Exile of Rama

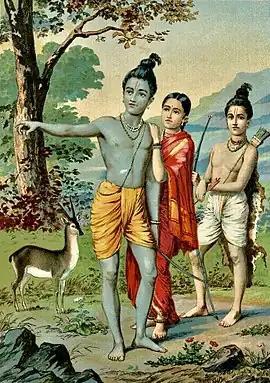
Rama, Sita and Lakshmana in forest.

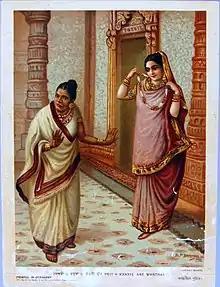
Kaikeyi being provoked by Manthara.

King Dasharatha was the king of Kosala Kingdom from Ikshvaku or Solar Dynasty. He had three wives: Kaushalya, Kaikeyi and Sumitra. Dasharatha was ashamed of being childless, despite being in his middle years, and thus, he performed a Putrakameshti Yajna on the advice of his ministers by Rishyasringa. From the sacrificial fire, Agni himself blessed Dasharatha with four sons, and thus, Dasharatha's three wives bore four sons, Rama from Kaushalya, Bharata from Kaikeyi and twins Lakshmana and Shatrughana from Sumitra. Rama was actually the seventh avatar of Vishnu, who incarnated himself as human, to kill the cruel demon king Ravana of Lanka (present day Sri Lanka). Rama lived a happy childhood with his brothers and parents and was educated by Guru Vasishtha in his Gurukula. After completing his education, Rama along with his brother Lakshmana accompanied Vishwamitra, to kill demons and protect the sages and their Yajnas. There, Rama killed several demons, including Maricha, Subahu and Tataka and even freed Ahalya, wife of Rishi Gautama from a curse during his journey to Mithila, and thus proved his divinity. After that, both brothers accompanied Vishwamitra to the Mithila for the Svayamvara of Mithila's princess Sita, daughter of King Janaka. He broke the bow of Shiva, as that was the condition of the Sita Svayamvara and married Sita. Rama's other three brothers also married to Sita's three sisters, daughters of Janaka's brother, Kushadhvaja. All four couples married and led a peaceful life in Ayodhya, for some time.